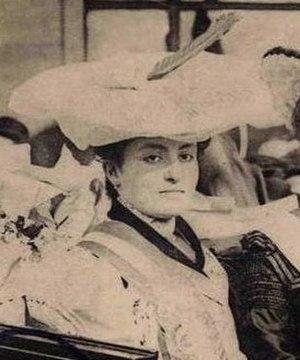
Rosina Ferro-Pia Reine du Marché de Porta Palazzo à Turin photographiée à son arrivée à Paris pour participer aux fêtes de la Mi-Carême 1905.
La Mi-Carême à Paris, longtemps appelée également Fête des Blanchisseuses, est de facto au moins depuis le XVIIIᵉ siècle la fête des femmes de Paris dans le cadre du très féminin Carnaval de Paris.